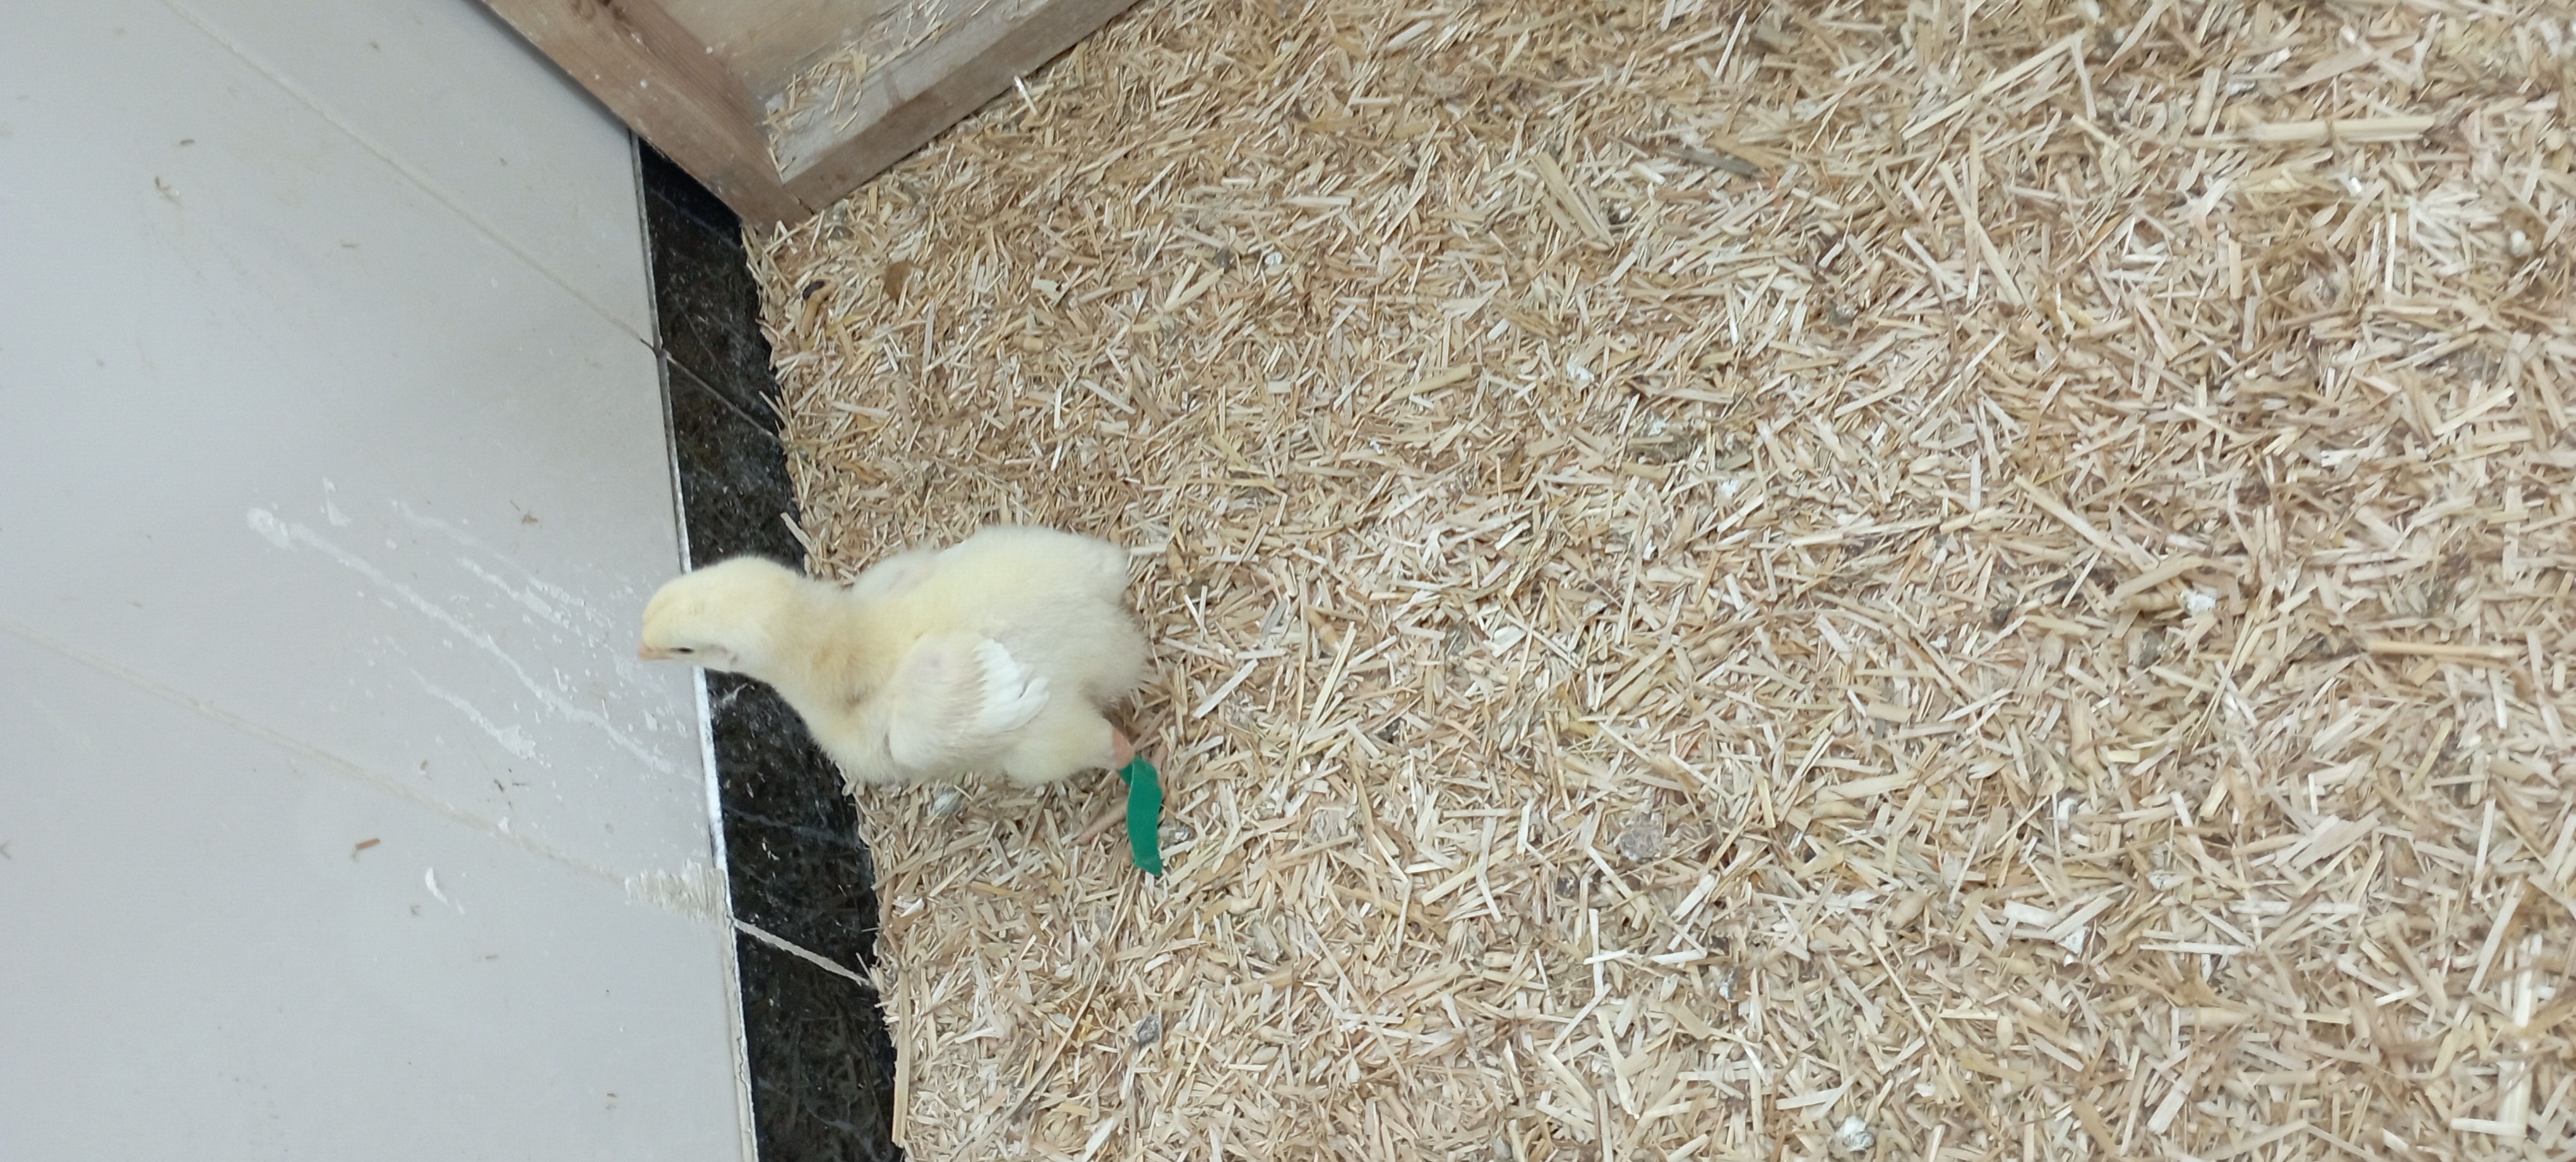
Weight: 219 g